Sécurité Civile

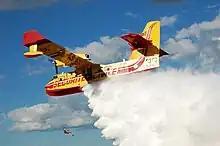
Bombardier 415 "Superscoop" of Sécurité Civile

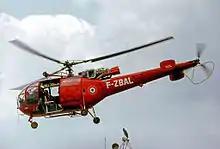
Aérospatiale Alouette III of the demonstrating at Paris–Le Bourget Airport in 1973.

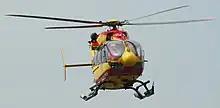
Eurocopter EC145 over Marignane Airport, Marseille, 2007

The helicopter group has 23 helicopter bases in mainland France and its overseas territories. It has a fleet of 35 helicopters and employs 230 pilots and flight engineers and 50 ground engineers. Over its 50 years of activity, the helicopter group has an impressive track record, with 480,000 flight hours, 250,000 rescue missions and 225,000 people rescued. Helicopter group aircraft use the callsign "DRAGON", followed by the number of the in which their base is located.